Anarchism in Chile

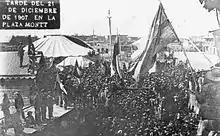
A march prior to the Santa María School Massacre

Anarchist propaganda began circulating in Chile around 1880, consisting of literary works arriving from Spain and Argentina. The first libertarian newspaper, "El Oprimido, "was published in 1893 in Valparaíso, followed by others such as: "El Ácrata", "La Luz", "La Revuelta", "La Batalla", "El Surco", "Acción Directa" and others. "La Batalla "was published continually for a longer period of time, between 1912 and 1926. There were also various newspapers published by general unions with anarchist tendencies, such as: "El Siglo XX", "La Imprenta" (typographers) and "El Marítimo" in Antofagasta (sailors).